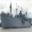
Label: ship